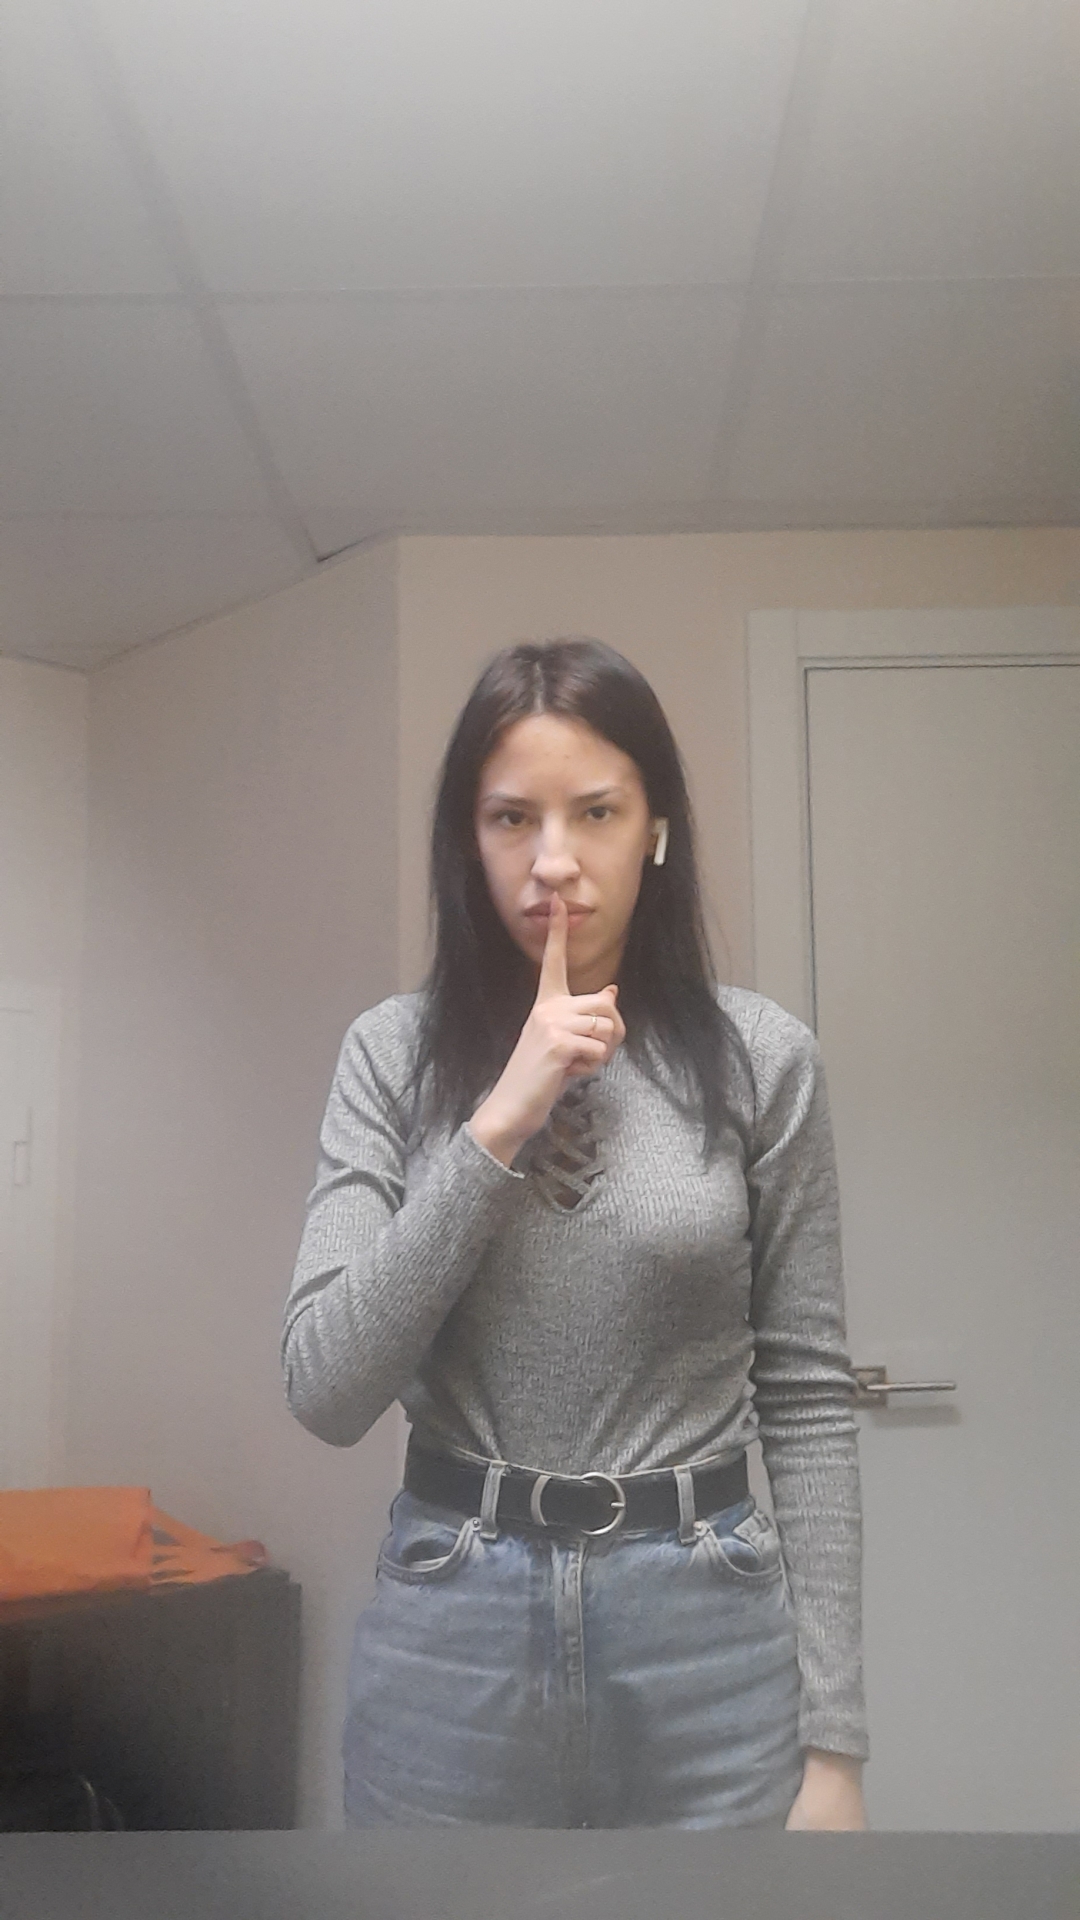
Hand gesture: mute